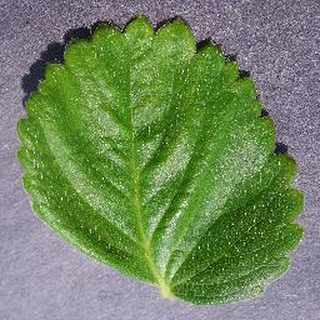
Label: healthy_strawberry